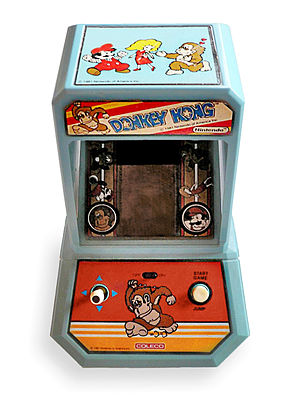
Platformspil
Spillekonsol til platformspillet Donkey Kong
Platformspil er en genre inden for computerspil. De ældste spil fra denne genre var 2D platformspil hvor man så det hele fra siden. Det er også her navnet stammer fra, i det det gik ud på at springe fra den ene platform til den anden. Senere kom 3D platformspillene hvor man bevægede sig rundt i et frit område.